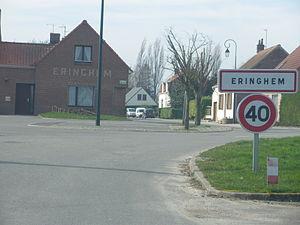
Une entrée de la commune d'Eringhem.
Eringhem est une commune française, située dans le département du Nord en région Hauts-de-France.